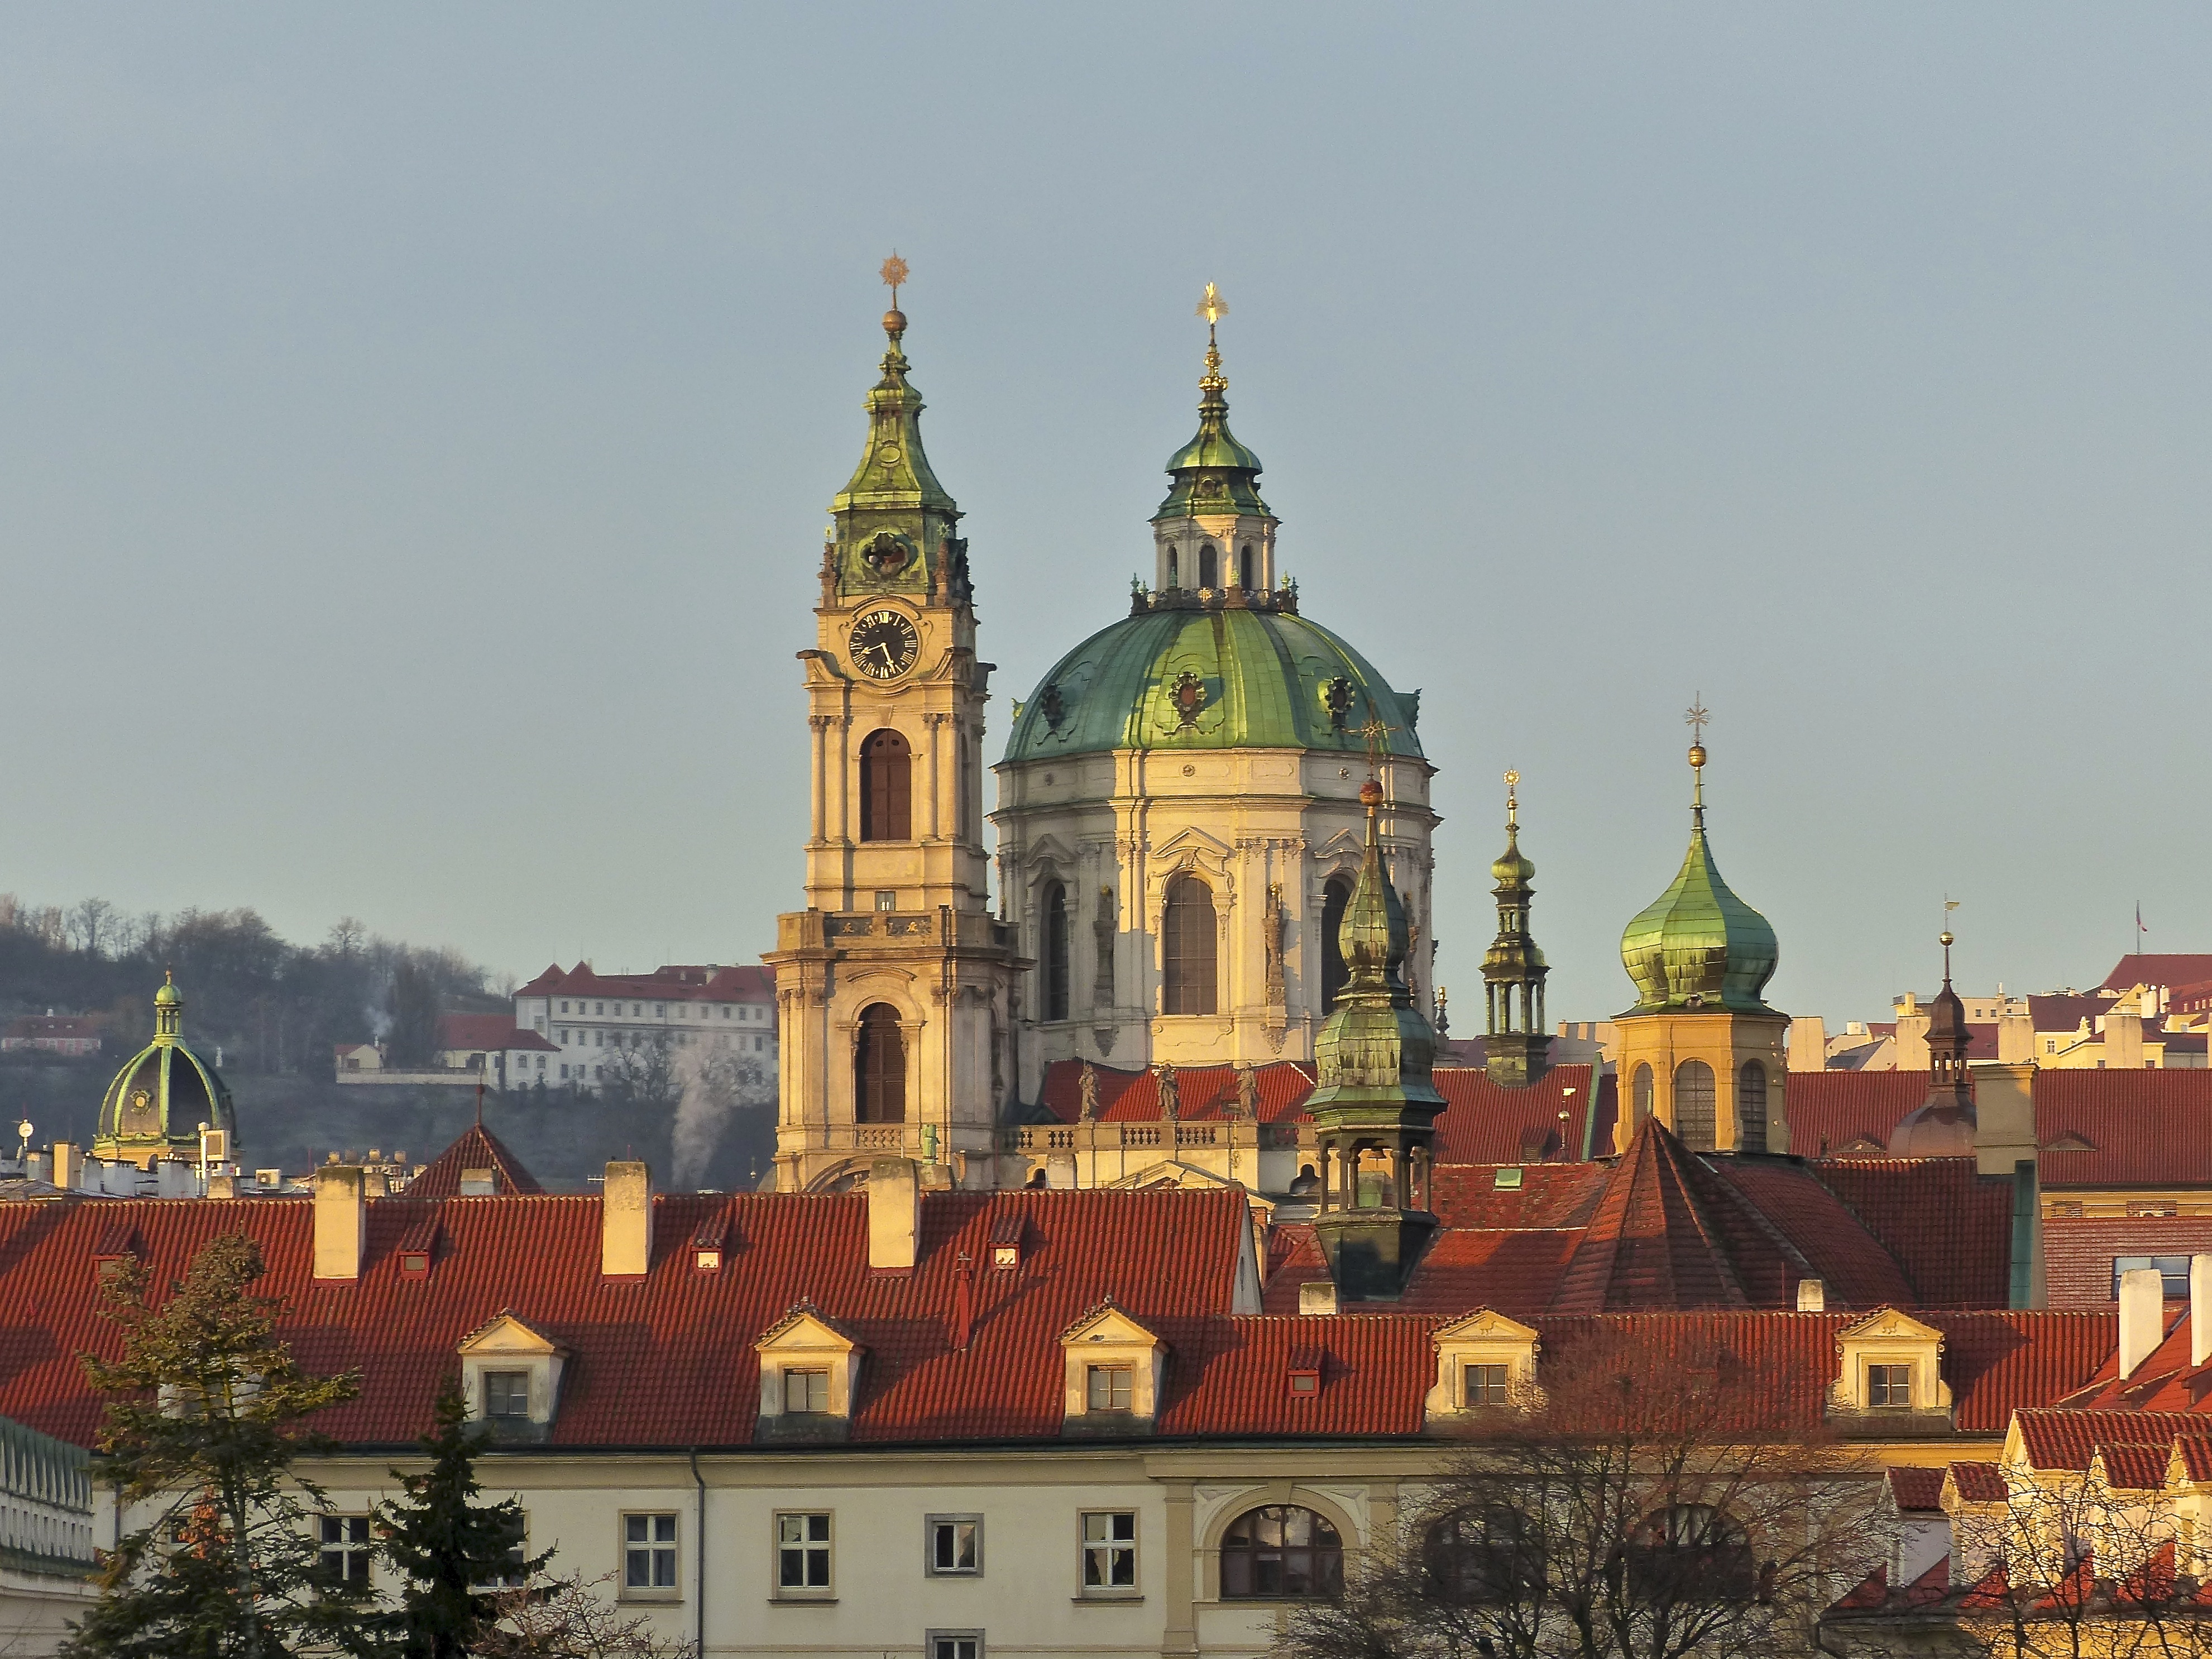
morning, town, building, city, cityscape, travel, tower, landmark, church, cathedral, prague, tourism, place of worship, monastery, goldenhour, basilica, czech, praha, stnicholas, historic site